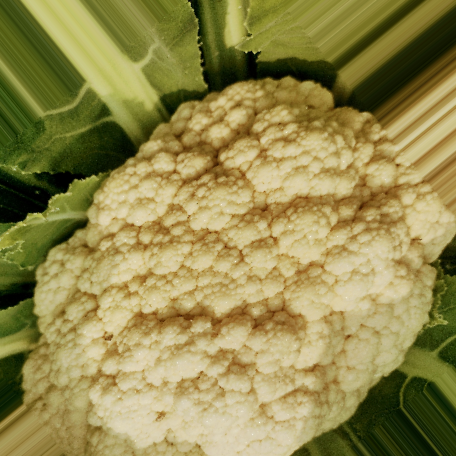
Label: Disease Free